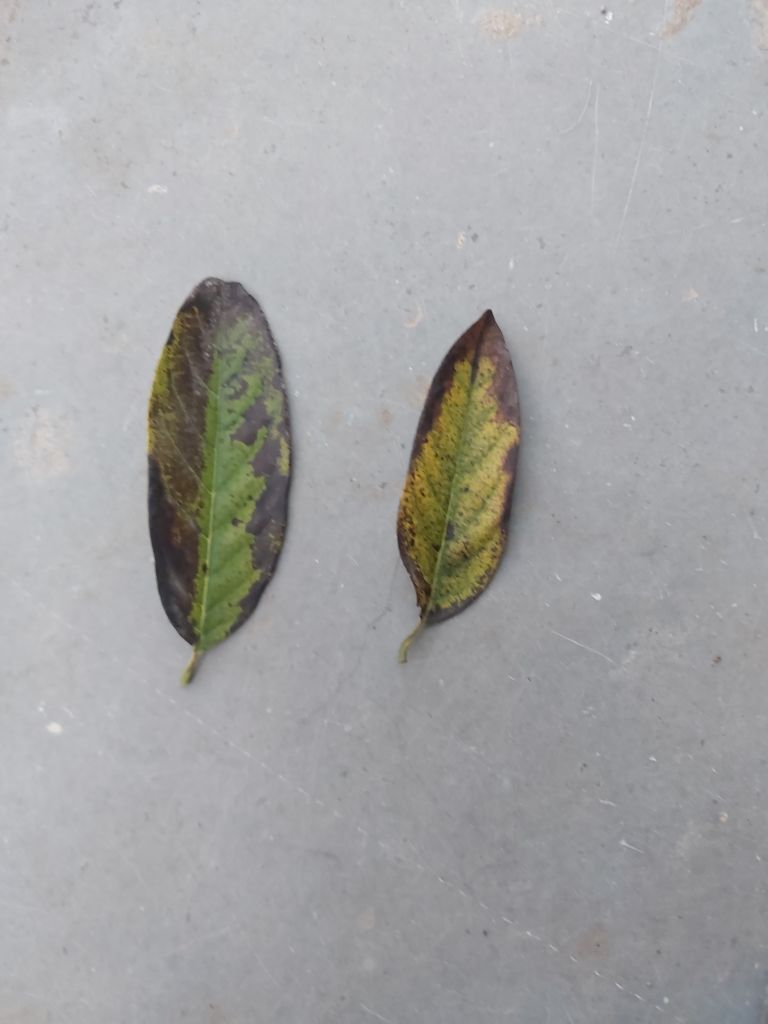
Disease label: Leaf spot on Leaves